Einfrid Perstølen

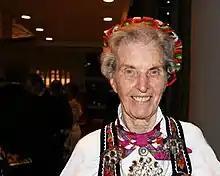

Einfrid Perstølen (15 June 1917 – 7 January 2017) was a Norwegian psychiatrist and language proponent.